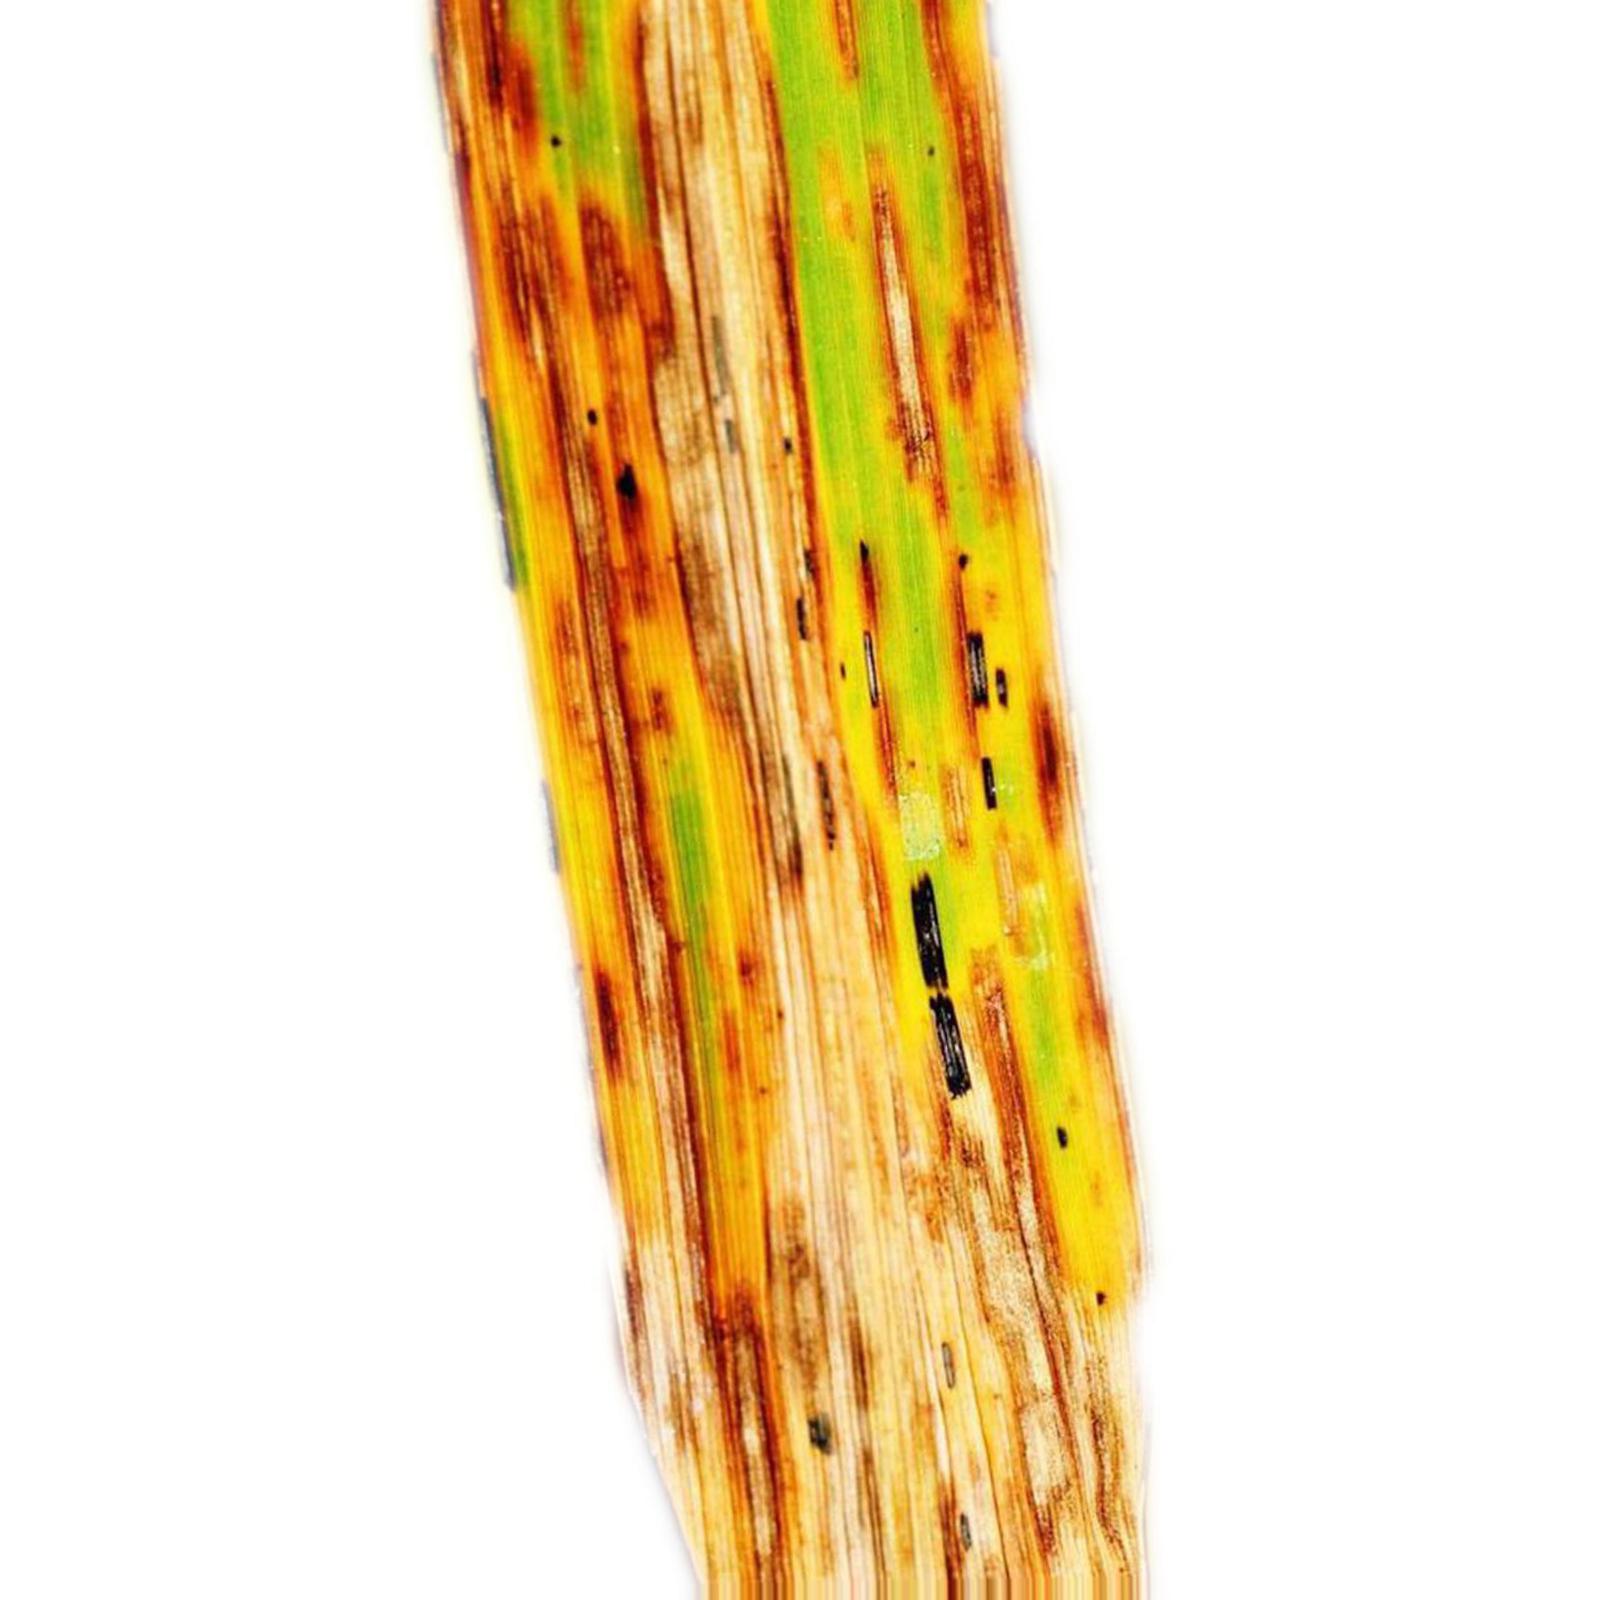
Nhãn: Bệnh Gạch Nâu ( Narrow Brown Spot )